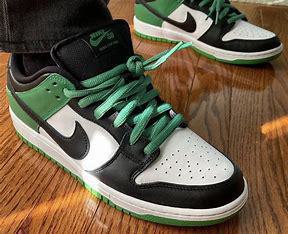
Brand: Nike
Model: SB Dunk